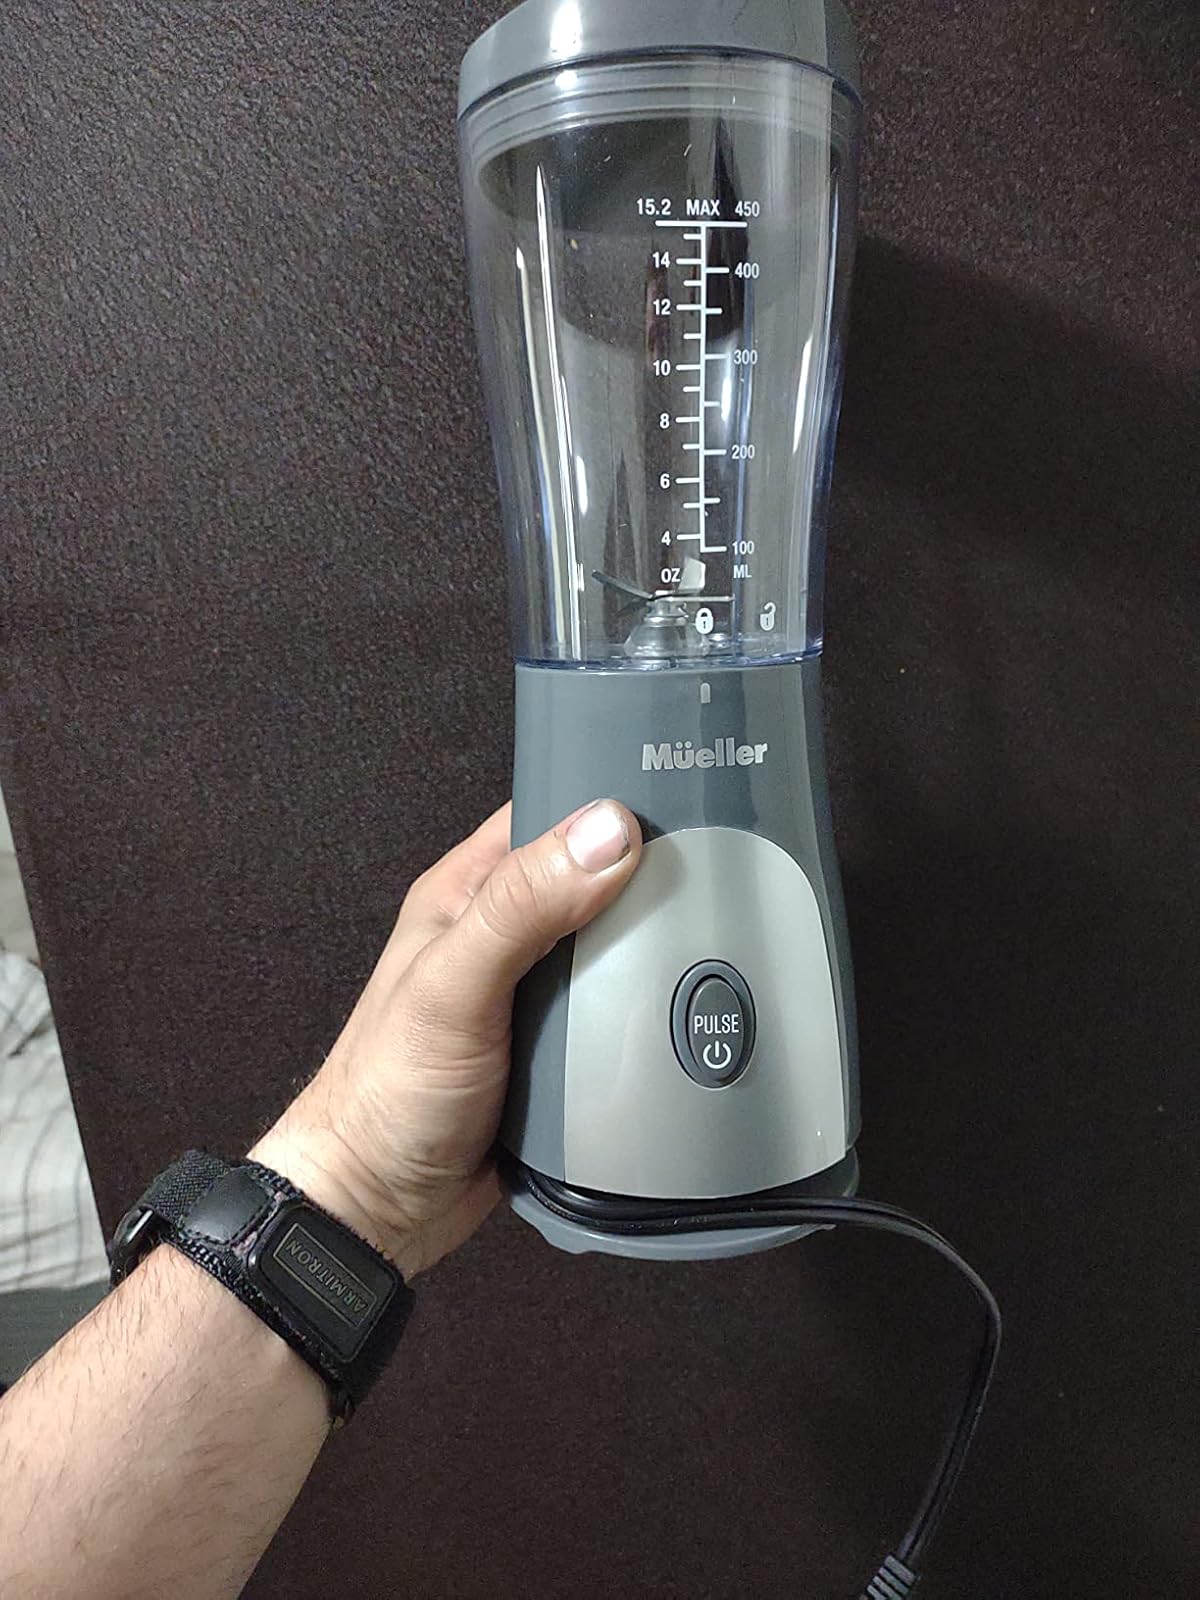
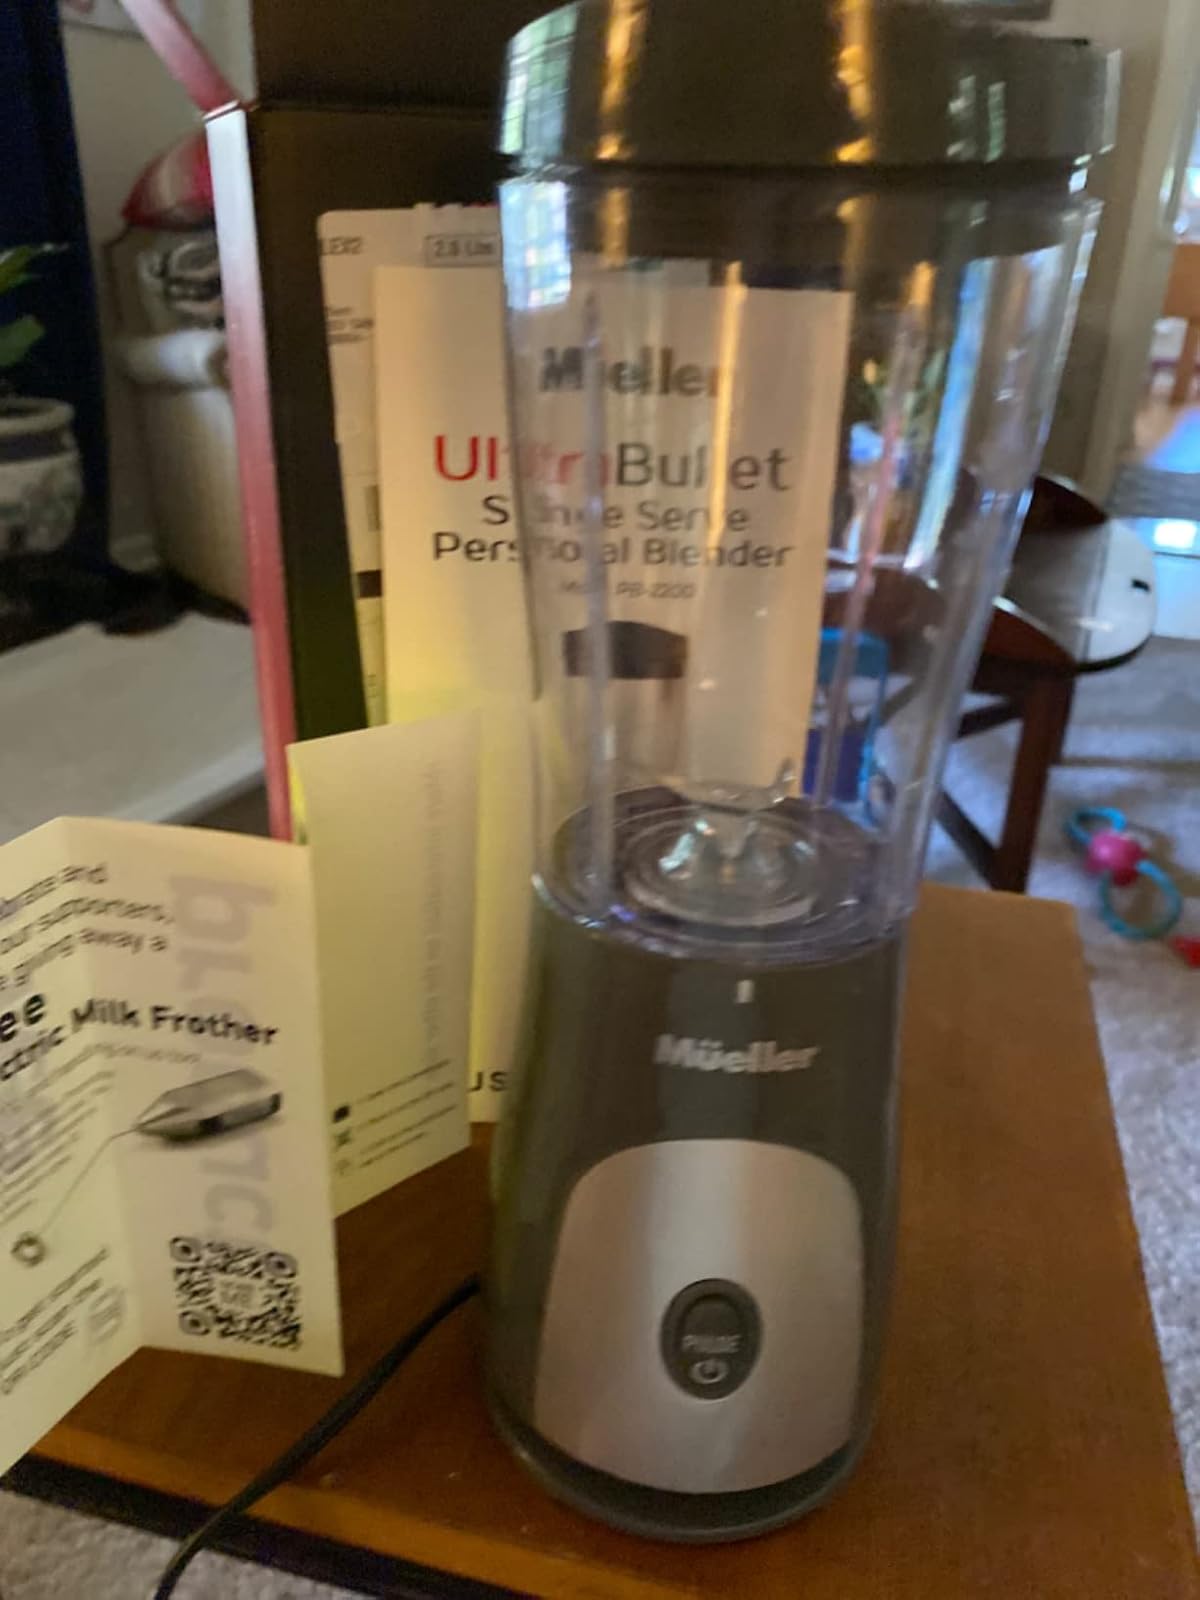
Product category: items_blender
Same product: yes